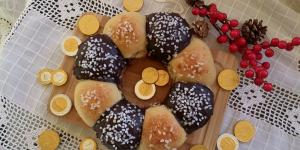
roscon de reyes tipo bollo suizo